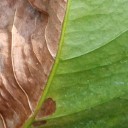
Label: Phoma